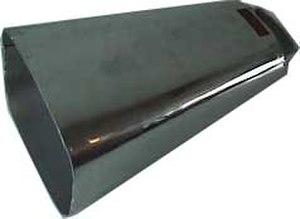
Le sanctuaire de Notre Dame d'Arantzazu est un sanctuaire marial situé dans la municipalité d'Ognate au Guipuscoa, dans le Pays basque. On y vénère la Vierge d'Arantzazu, patronne de cette province.
Une sonnaille est une petite cloche utilisée comme instrument de percussion, trouvant son origine dans les cloches portées par les troupeaux.